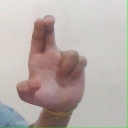
अक्षर: आ